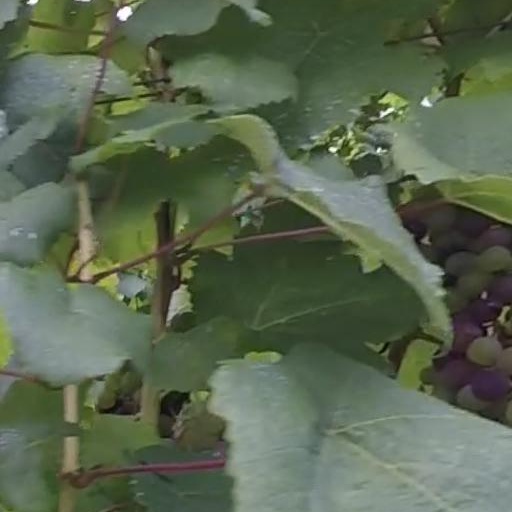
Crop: grape